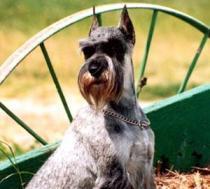
standard_schnauzer